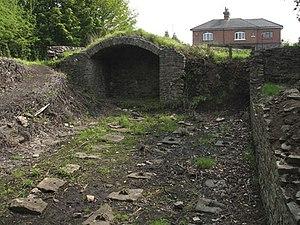
Le chemin de fer de Bristol et de Gloucestershire fut d'abord un chemin de fer minéral, ouvert au public en deux étapes, en 1832 et 1834, qui reliait des houillères près de Coalpit Heath avec Bristol, à la rivière Avon.